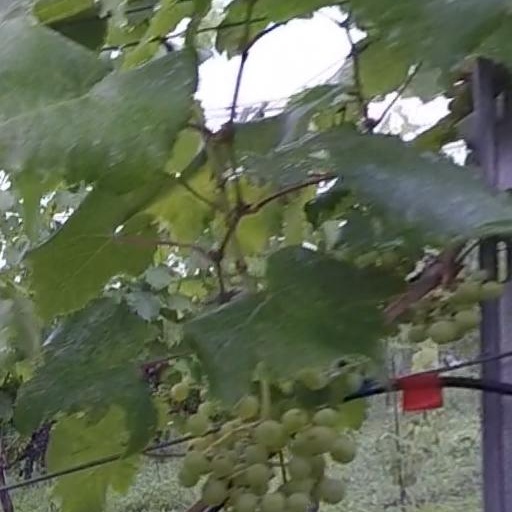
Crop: grape